Sahara Sea

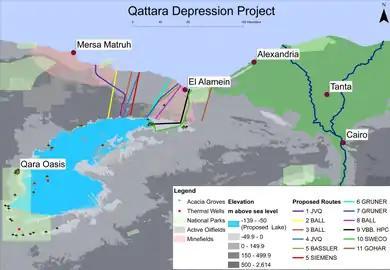
Map of the Qattara Depression illustrating the proposed routes of canals or tunnels linking it to the Mediterranean.

A proposal similar to that of Roudaire and de Lesseps was raised by members of Operation Plowshare, an American idea to use nuclear explosives in civil engineering projects such as the Qattara Depression Project.